Peire Guillem de Tolosa

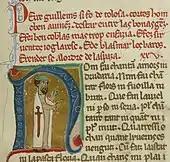
Here, Peire is portrayed as a knight of Santiago

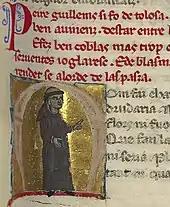
"Pere Guillem was from Toulouse. . ." He is portrayed here as a monk.

Peire Guillem (or Guilhem) de Tolosa was a 13th-century troubadour from Toulouse. Only one "sirventes" he wrote ("En Sordel, que us es semblan"), a "tenso" with the contemporary Italian poet Sordello, survives.